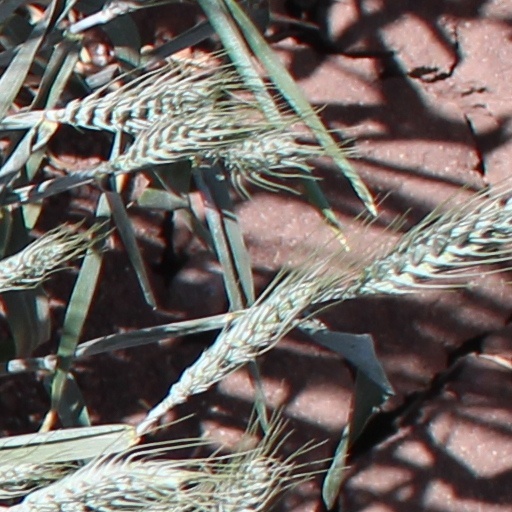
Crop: wheat